Hugh Quincy Alexander

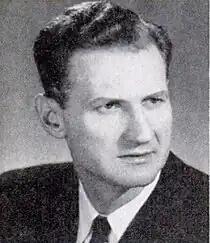
Hugh Quincy Alexander

Hugh Quincy Alexander (August 7, 1911 – September 17, 1989) was a Democratic U.S. Representative from North Carolina between 1953 and 1963.